Ethmia dianemillerae

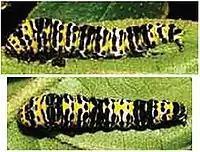
Larva

The length of the forewings is about for males and for females. The ground color of the forewings is white with several dark spots in the costal half, two dark spots of similar size at the base of the posterior half, as well as a light brown band from the base of the costa. The base of the costa is dark, split by a white spot and there is a large reddish spot surrounded by brown from the grey costal band to the posterior margin. The termen is reddish, golden apically to above the termen and there are two large spots in the white subterminal area. The hindwing ground colour is brownish with an ochreus termen.